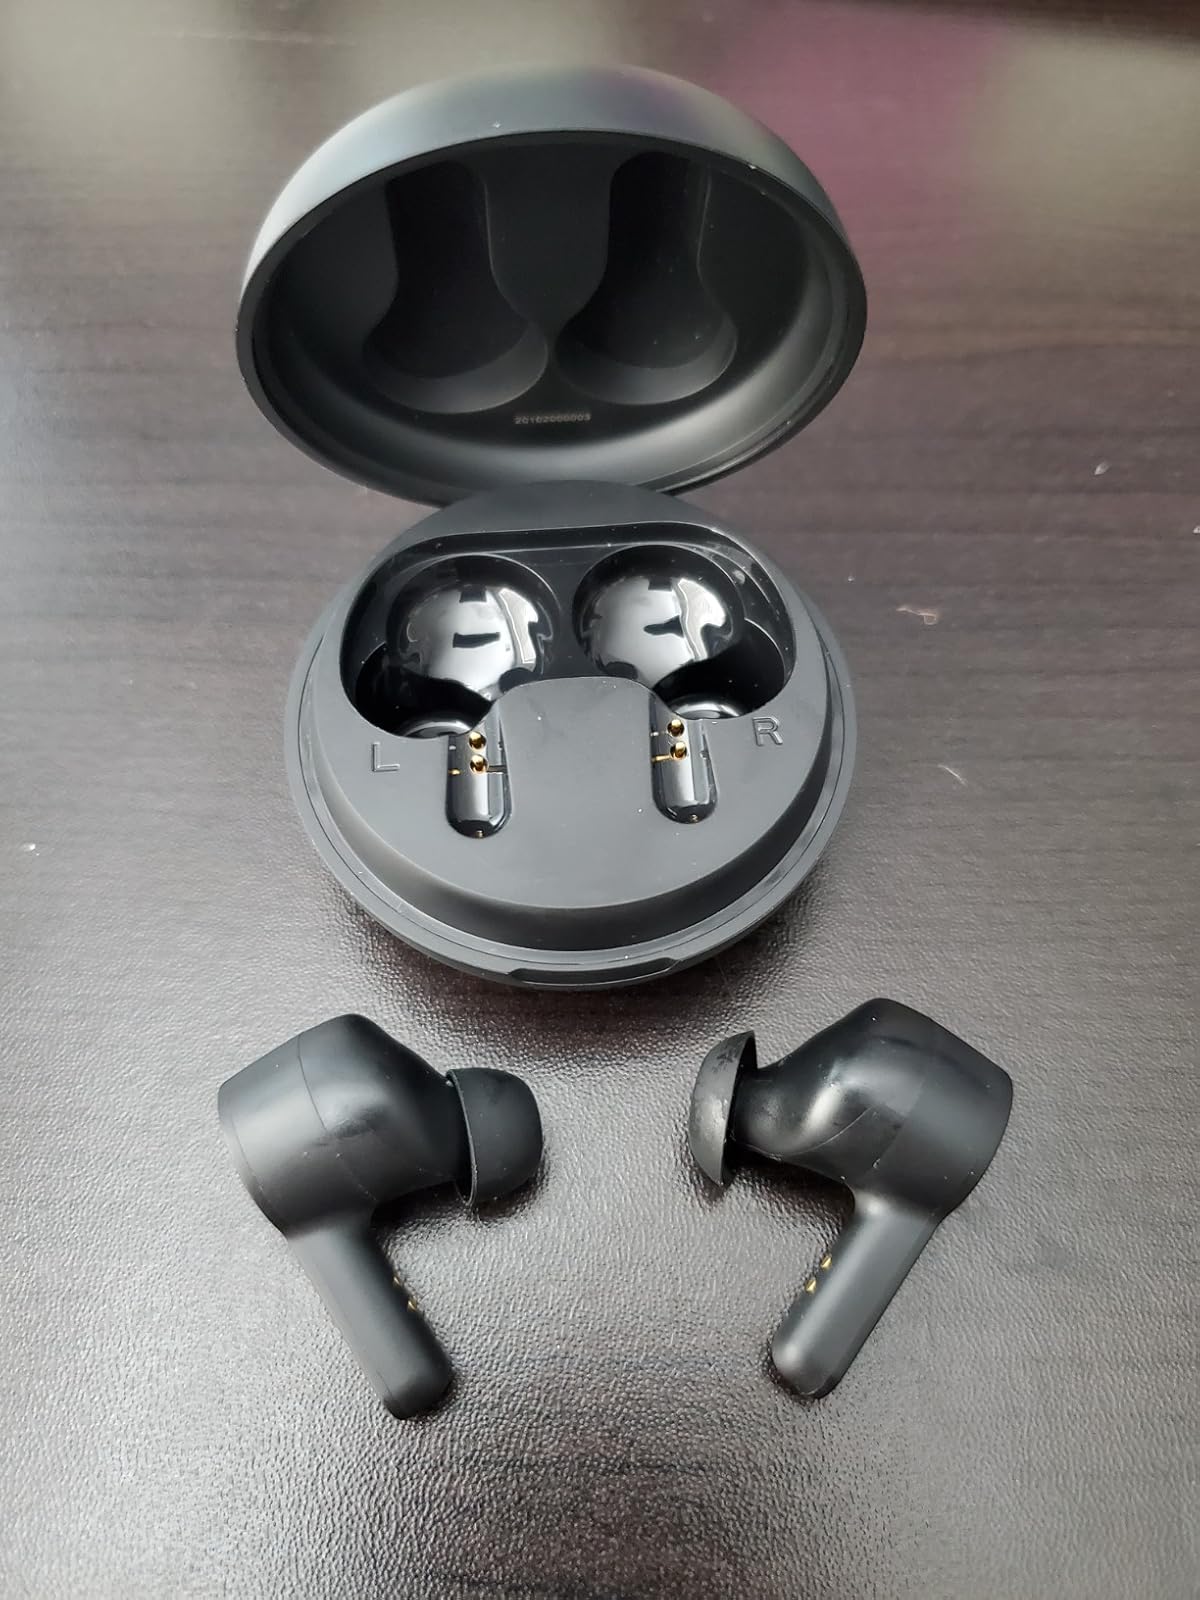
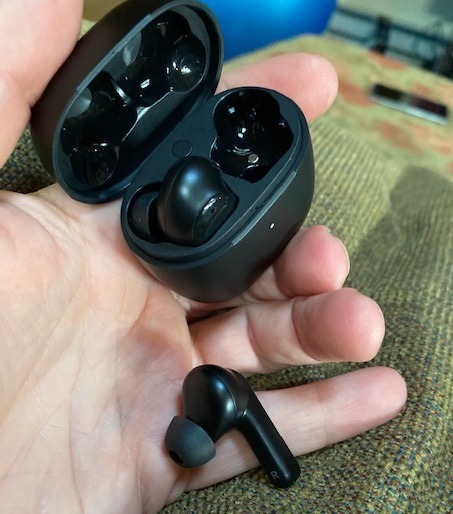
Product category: earbuds
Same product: no